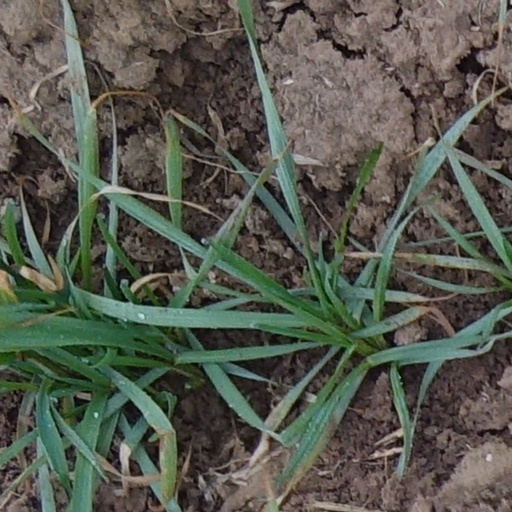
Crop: wheat